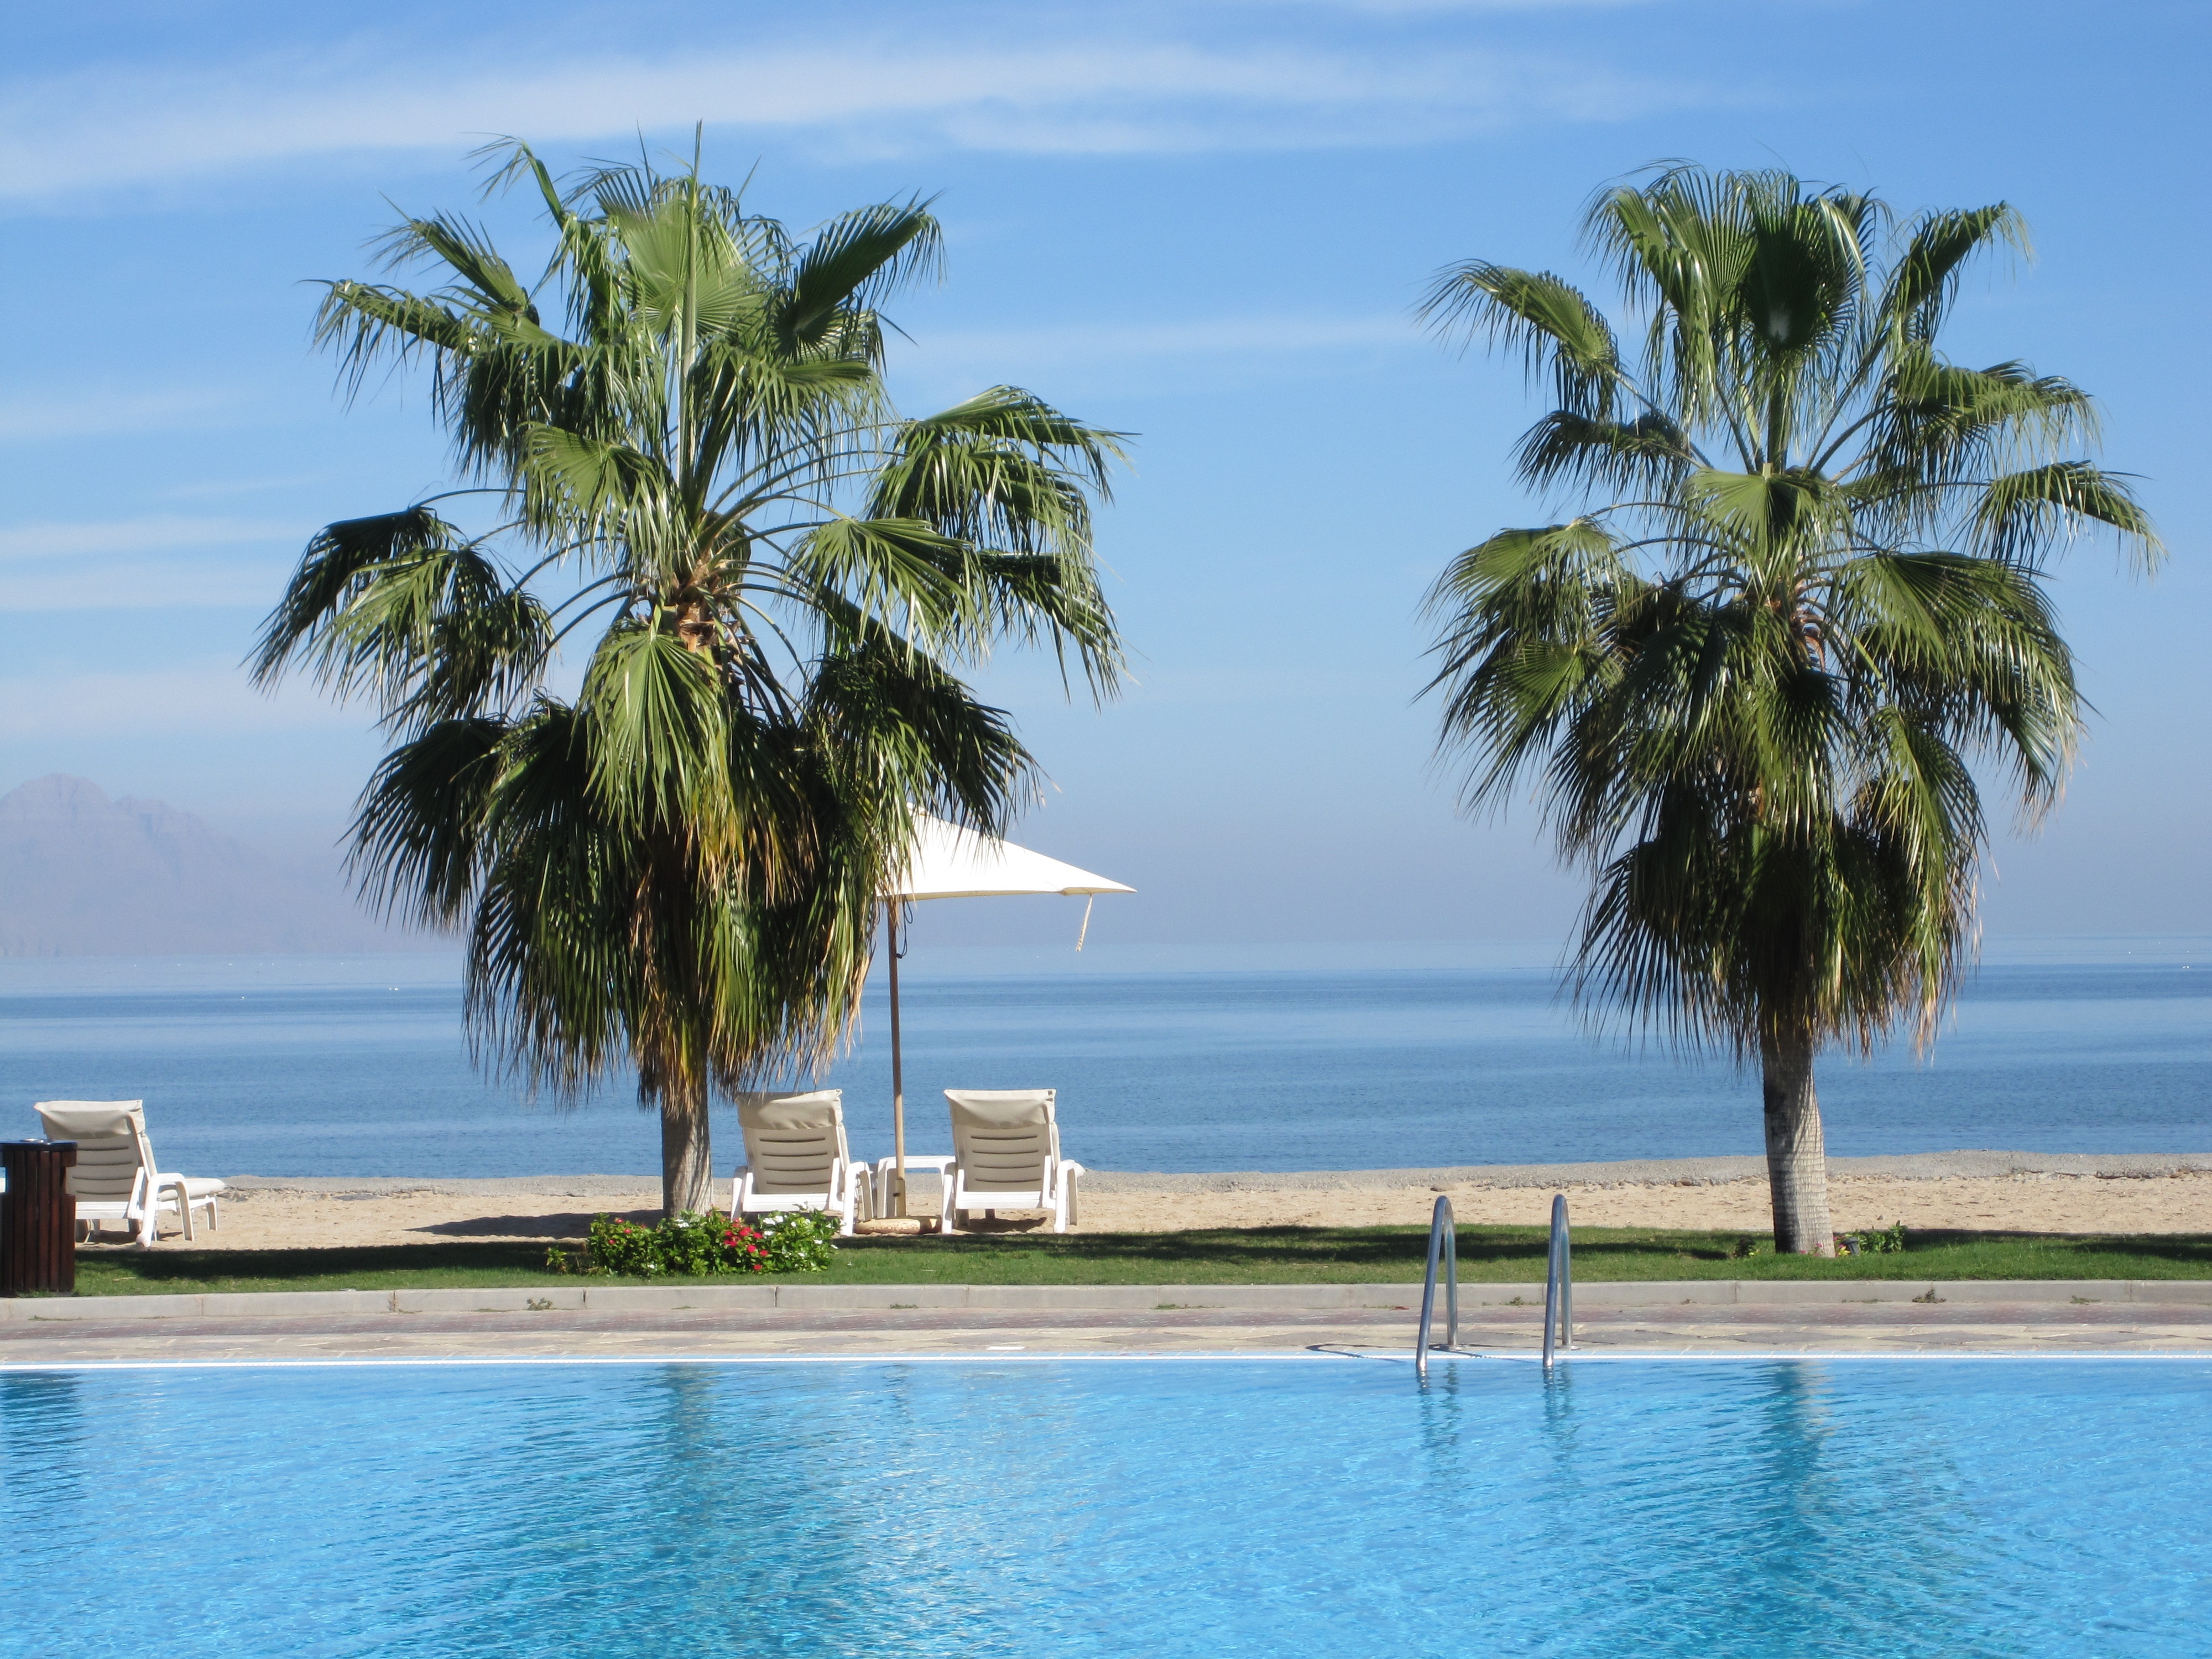
beach, sea, coast, tree, water, ocean, shore, vacation, pool, swimming pool, holiday, lagoon, bay, island, property, resort, estate, caribbean, palm trees, tropics, cape, recovery, arecales, palm family